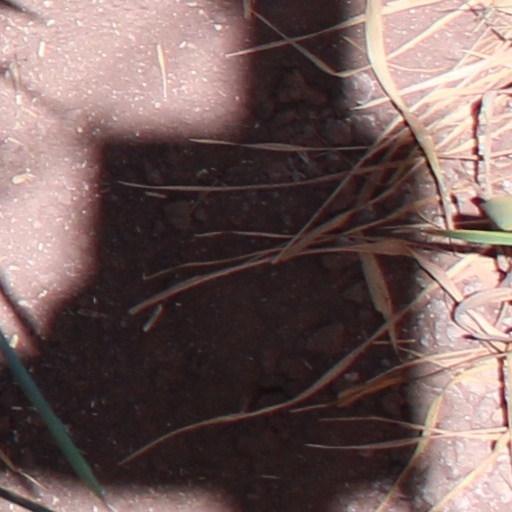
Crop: wheat